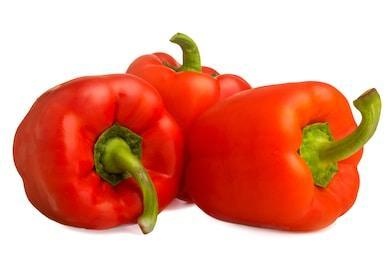
Label: capsicum